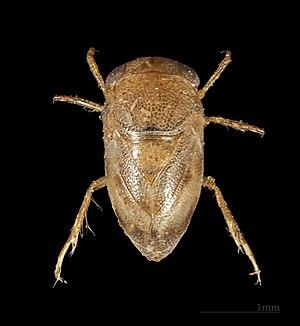
Pleidae est une famille d'insectes de l'ordre des hémiptères, du sous-ordre des hétéroptères. Ces animaux aquatiques sont de petite taille. Ils sont voisins des notonectes.
Plea minutissima est une espèce d'insecte hétéroptère de la famille des Pleidae. C'est une punaise aquatique de petite taille, voisine des notonectes, parfois appelée la notonecte naine. C'est la seule espèce du genre Plea.